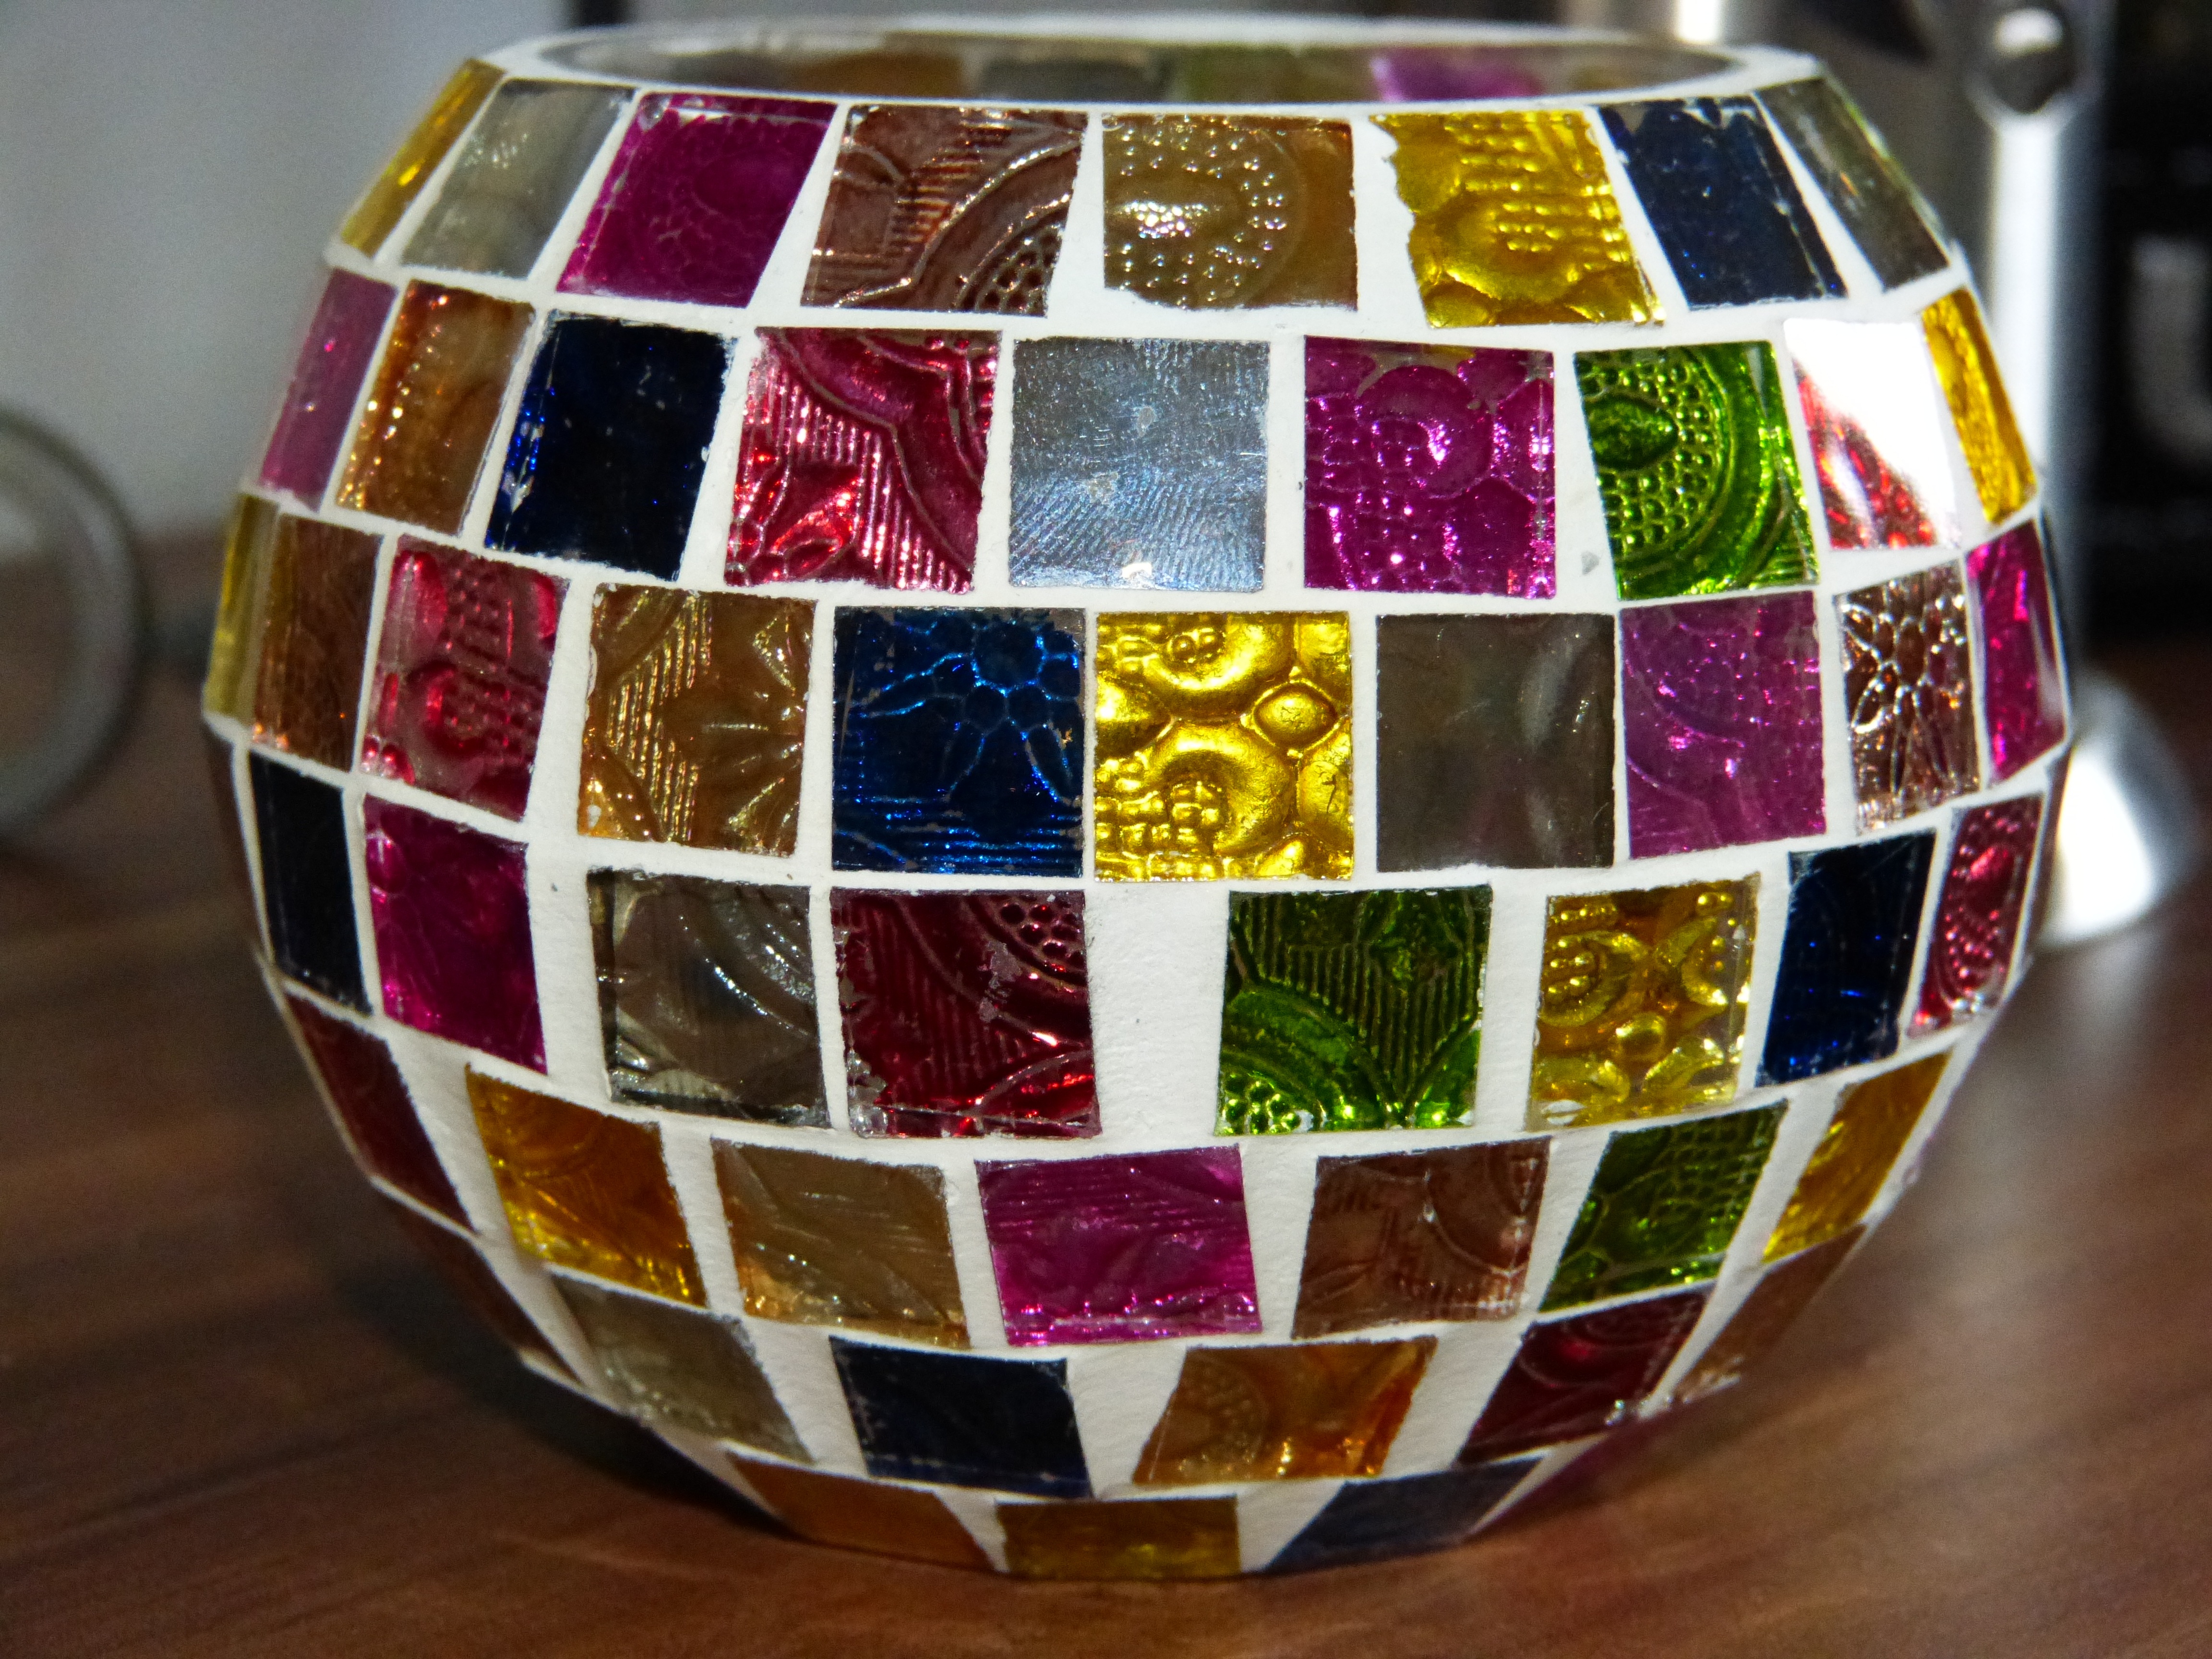
glass, lantern, color, colorful, material, deco, textile, art, translucent, decorative, bright, shape, tealight, glass art, colorful glass, stained glass glass front